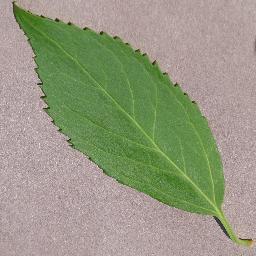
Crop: cherry
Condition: (including_sour)_healthy